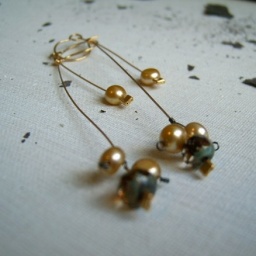
Gold Dangles - golden pearls and Czech glass long dangle earrings in gold colour